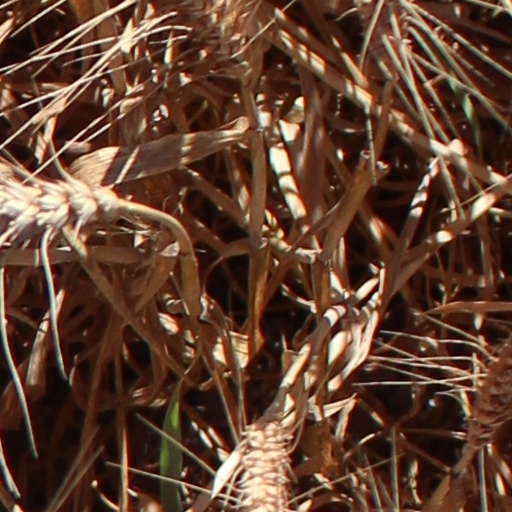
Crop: wheat